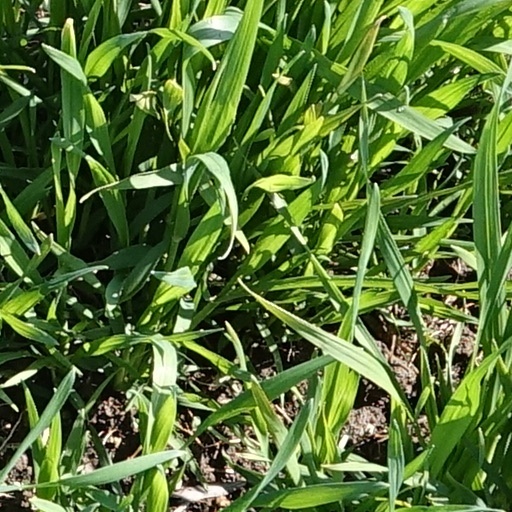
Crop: wheat